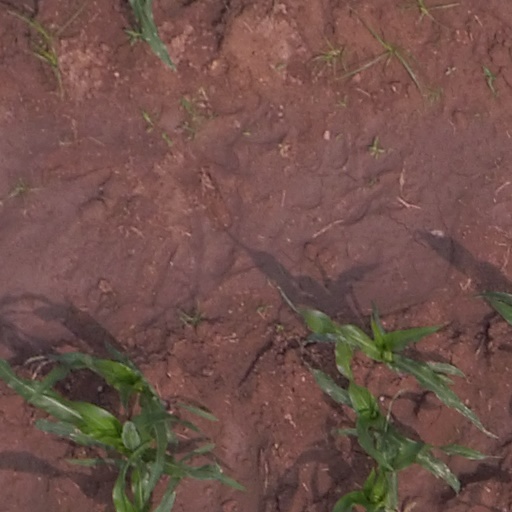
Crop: maize; corn